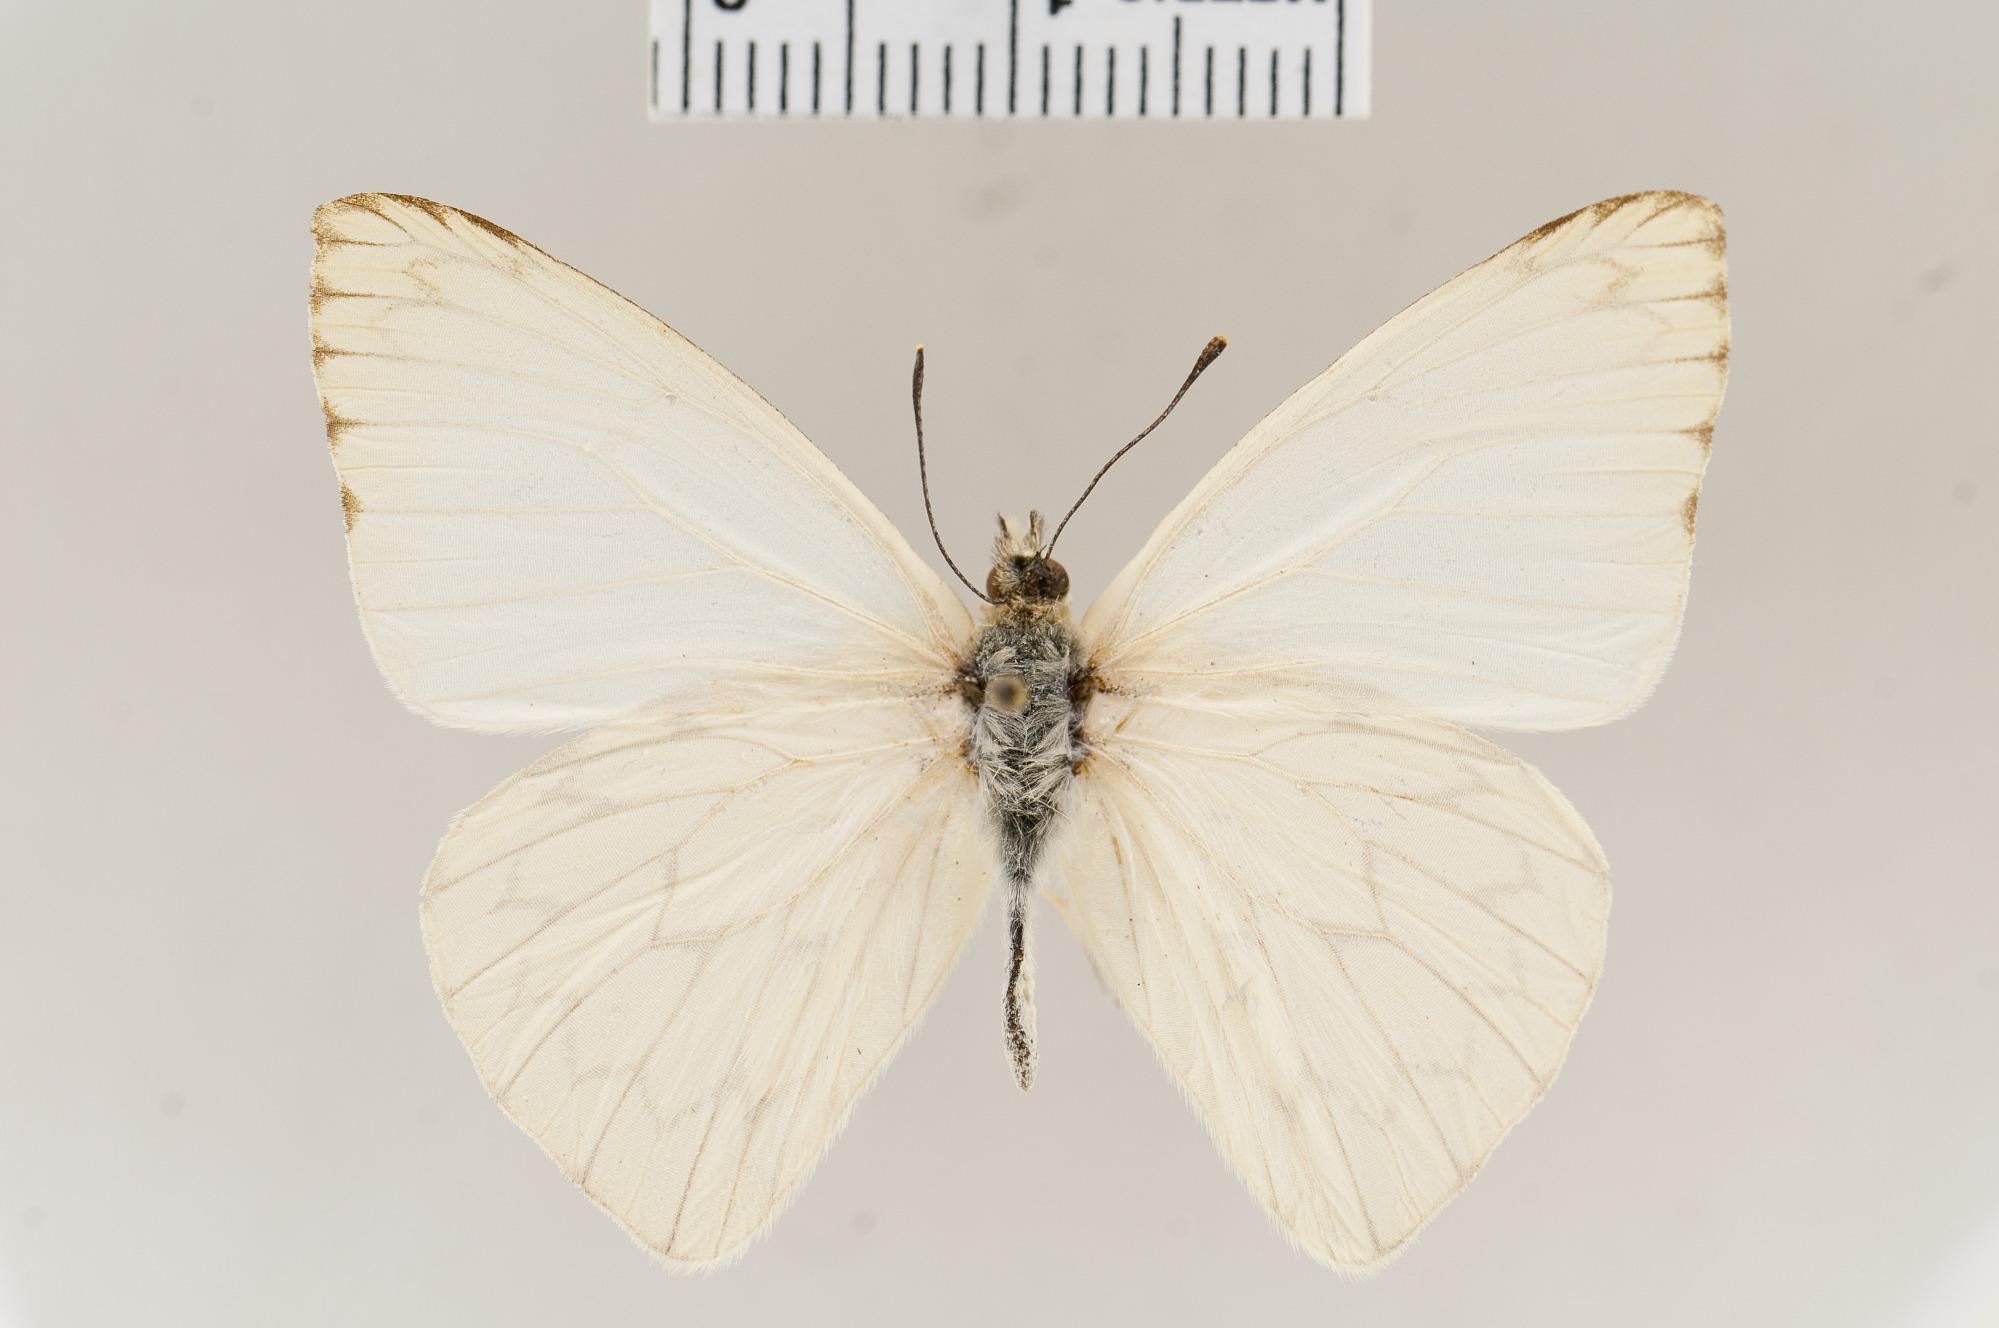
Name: Hesperocharis anguitia
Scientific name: Hesperocharis anguitia
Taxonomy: Animalia, Arthropoda, Hexapoda, Insecta, Lepidoptera, Pieridae, Pierinae